Thomas Hog

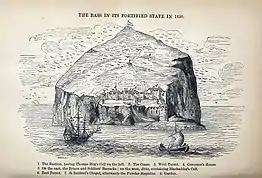
Sketch of the Bass Rock including position of Thomas Hog's cell

In January 1677 he voluntarily surrendered to the Earl of Moray, was removed to Edinburgh Tolbooth and sent to the Bass Rock, where he became seriously ill. An Edinburgh physician who was called to see him, petitioned the council for his release, to which some of the members were disposed, but Archbishop Sharp stated "the prisoner did and was in a capacity to do more hurt to their interests sitting in his elbow chair than twenty others could, and if the justice of God was pursuing him to take him off the stage, the clemency of the Government should not interpose to hinder it." He was accordingly confined more closely than before. On hearing his sentence he exclaimed in bed, "It was as severe as if Satan himself had penned it." King says about the incident: "he became so sickly that his physician and the lay lords of the council urged his liberation;when, in place of release, he was, on the motion of Sharpe, backed by the other prelates, thrown into the lowest vault of that dreary and filthy prison. Here, however, instead of perishing, as was probably expected, he recovered, to the astonishment of friends and enemies. In aftertimes, when the archbishop happened to be mentioned in his presence with disapprobation, he used to say, "Commend me to him for a good physician.""